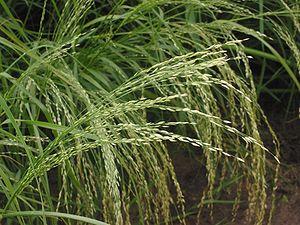
Les grains anciens sont un ensemble de grains de céréales et de pseudocéréales qui sont considérés comme ayant été peu modifiés par la sélection variétale au cours des derniers millénaires, par opposition aux céréales les plus répandues telles que le maïs, le riz, le seigle et les variétés modernes de blé, qui sont le résultat de milliers d'années de sélection continue.
Eragrostis tef, le teff ou tef, est une espèce de plantes monocotylédones de la famille des Poaceae, cultivée comme céréale secondaire en Afrique. Cette plante, originaire des hauts-plateaux d'Érythrée et Éthiopie, où elle est l'ingrédient de base de l’injera ou de la bière t'ella, a des graines de très petite taille ; on dit qu'une poignée suffit pour ensemencer un champ entier. Ces graines dépourvues de gluten sont précieuses pour les personnes tenues de suivre un régime sans gluten.
Millet est un terme générique qui désigne en français plusieurs espèces de plantes de la famille des Poacées. Ce sont des céréales vivrières, à très petites graines, cultivées principalement dans les zones sèches, notamment en Afrique et en Asie. Elles sont souvent appelées aussi mil. Millet sans autre précision désigne souvent le millet commun, mais le millet le plus cultivé est le « millet perle ».